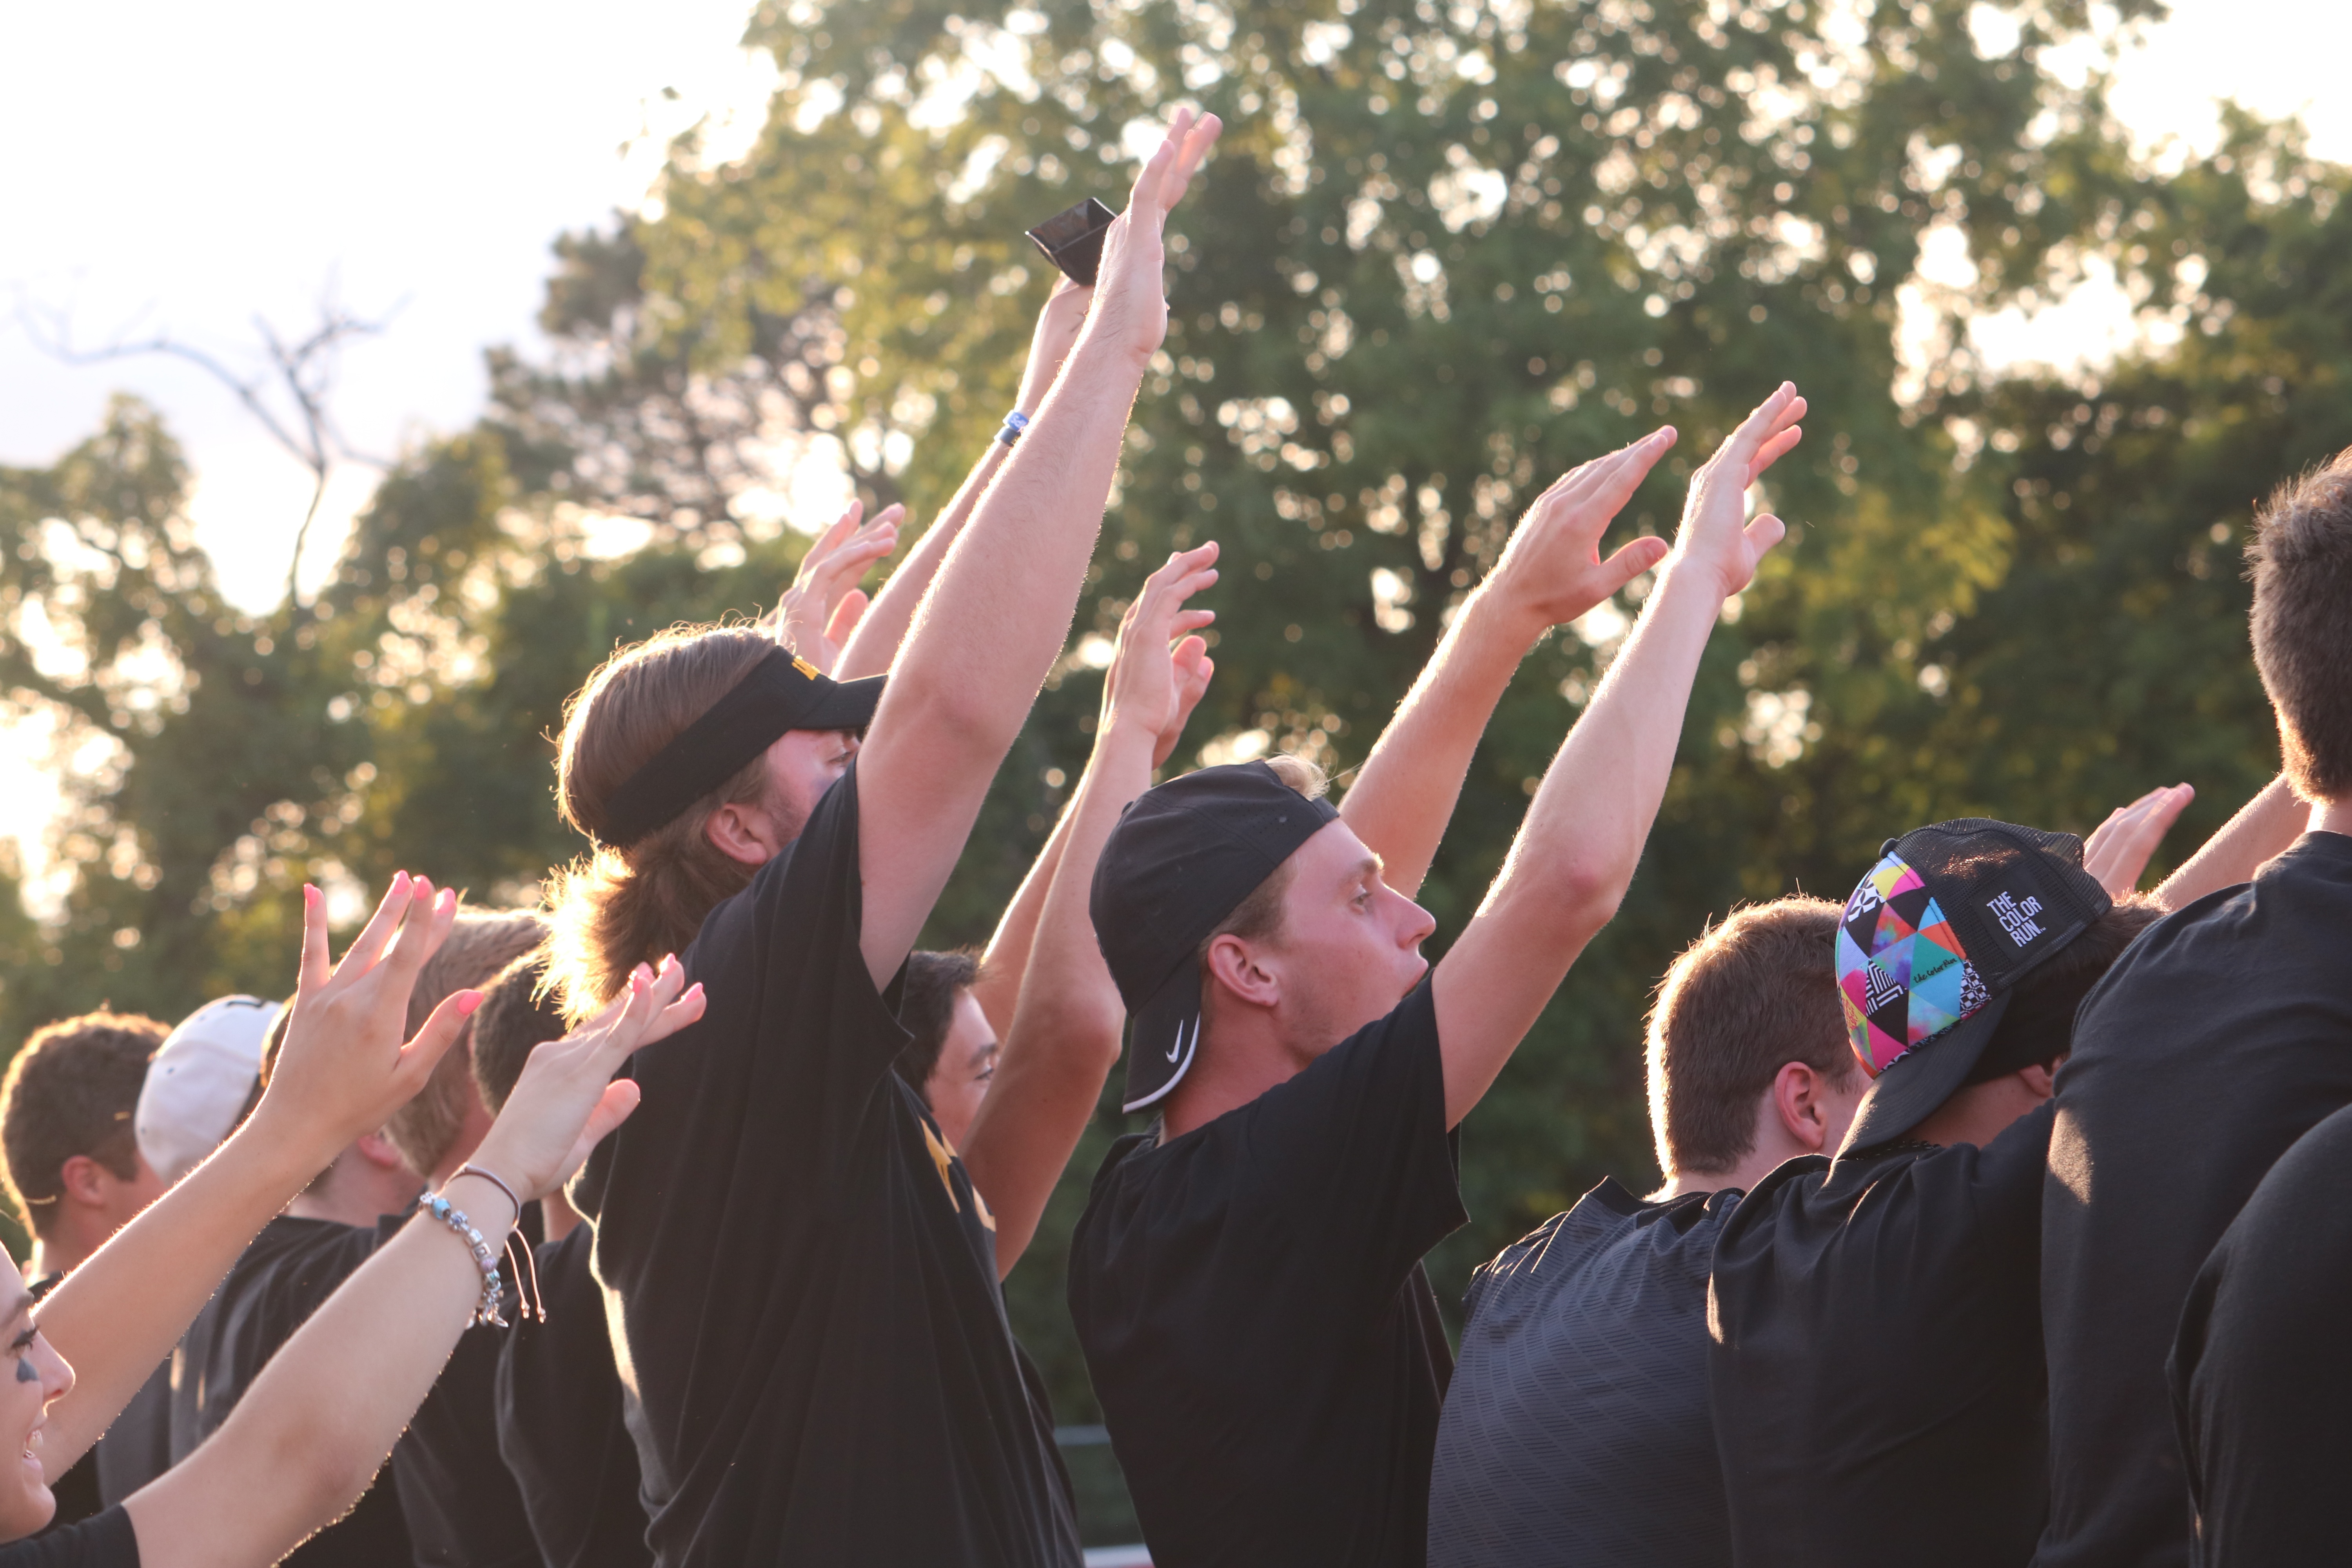
people, crowd, audience, high, south, ceremony, school, lutherant, lancer